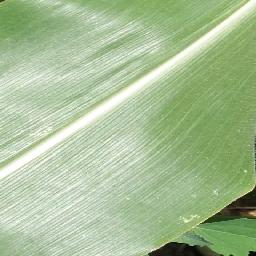
Label: Corn_(Maize)___Healthy